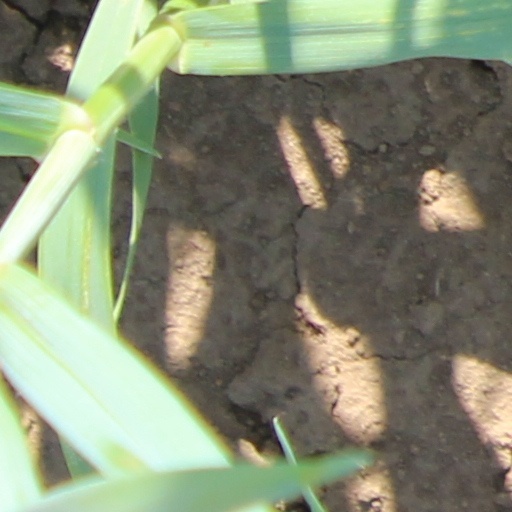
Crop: wheat